Siege of Lindholmen

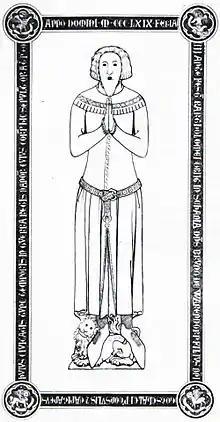
Bruno von Warendorp. Mayor of Lübeck. Drawing of his gravestone in Lübeck's St. Mary's Church.

In 1362 the Hanseatic League suffered a total military disaster at Helsingborg, leaving Valdemar IV of Denmark stronger than ever. In November 1367, 77 members of the Hanseatic diet held in Cologne, decided to form a confederation to attack Denmark. The confederation was supported by Count Adolf of Holstein and Albert, King of Sweden. The war began when King Albert invaded Scania, quickly taking cities like Falsterbo, Ystad, and Lund.